Chiffonade

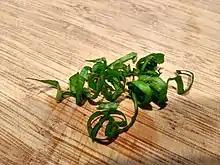
Chiffonade [cut] of basil

Chiffonade is a slicing technique in which leafy green vegetables such as spinach, sorrel, or Swiss chard, or a flat-leaved herb like basil, are cut into long, thin strips. This is accomplished by stacking leaves, rolling them tightly, then slicing the leaves perpendicular to the roll. The technique can also be applied to thin crepes or omelets to produce strips.